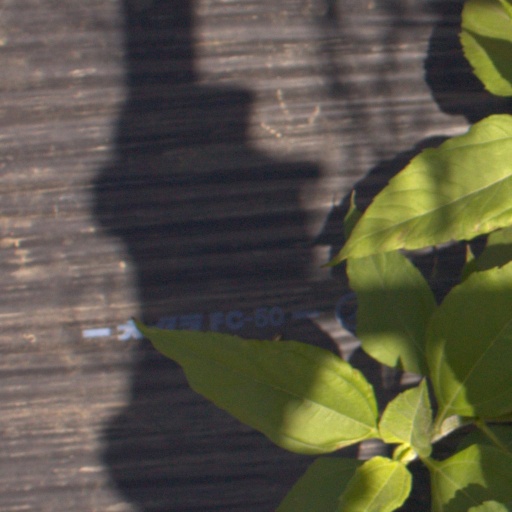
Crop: Jerusalem artichoke